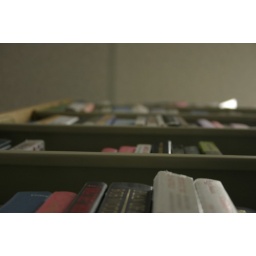
book shelf in the library